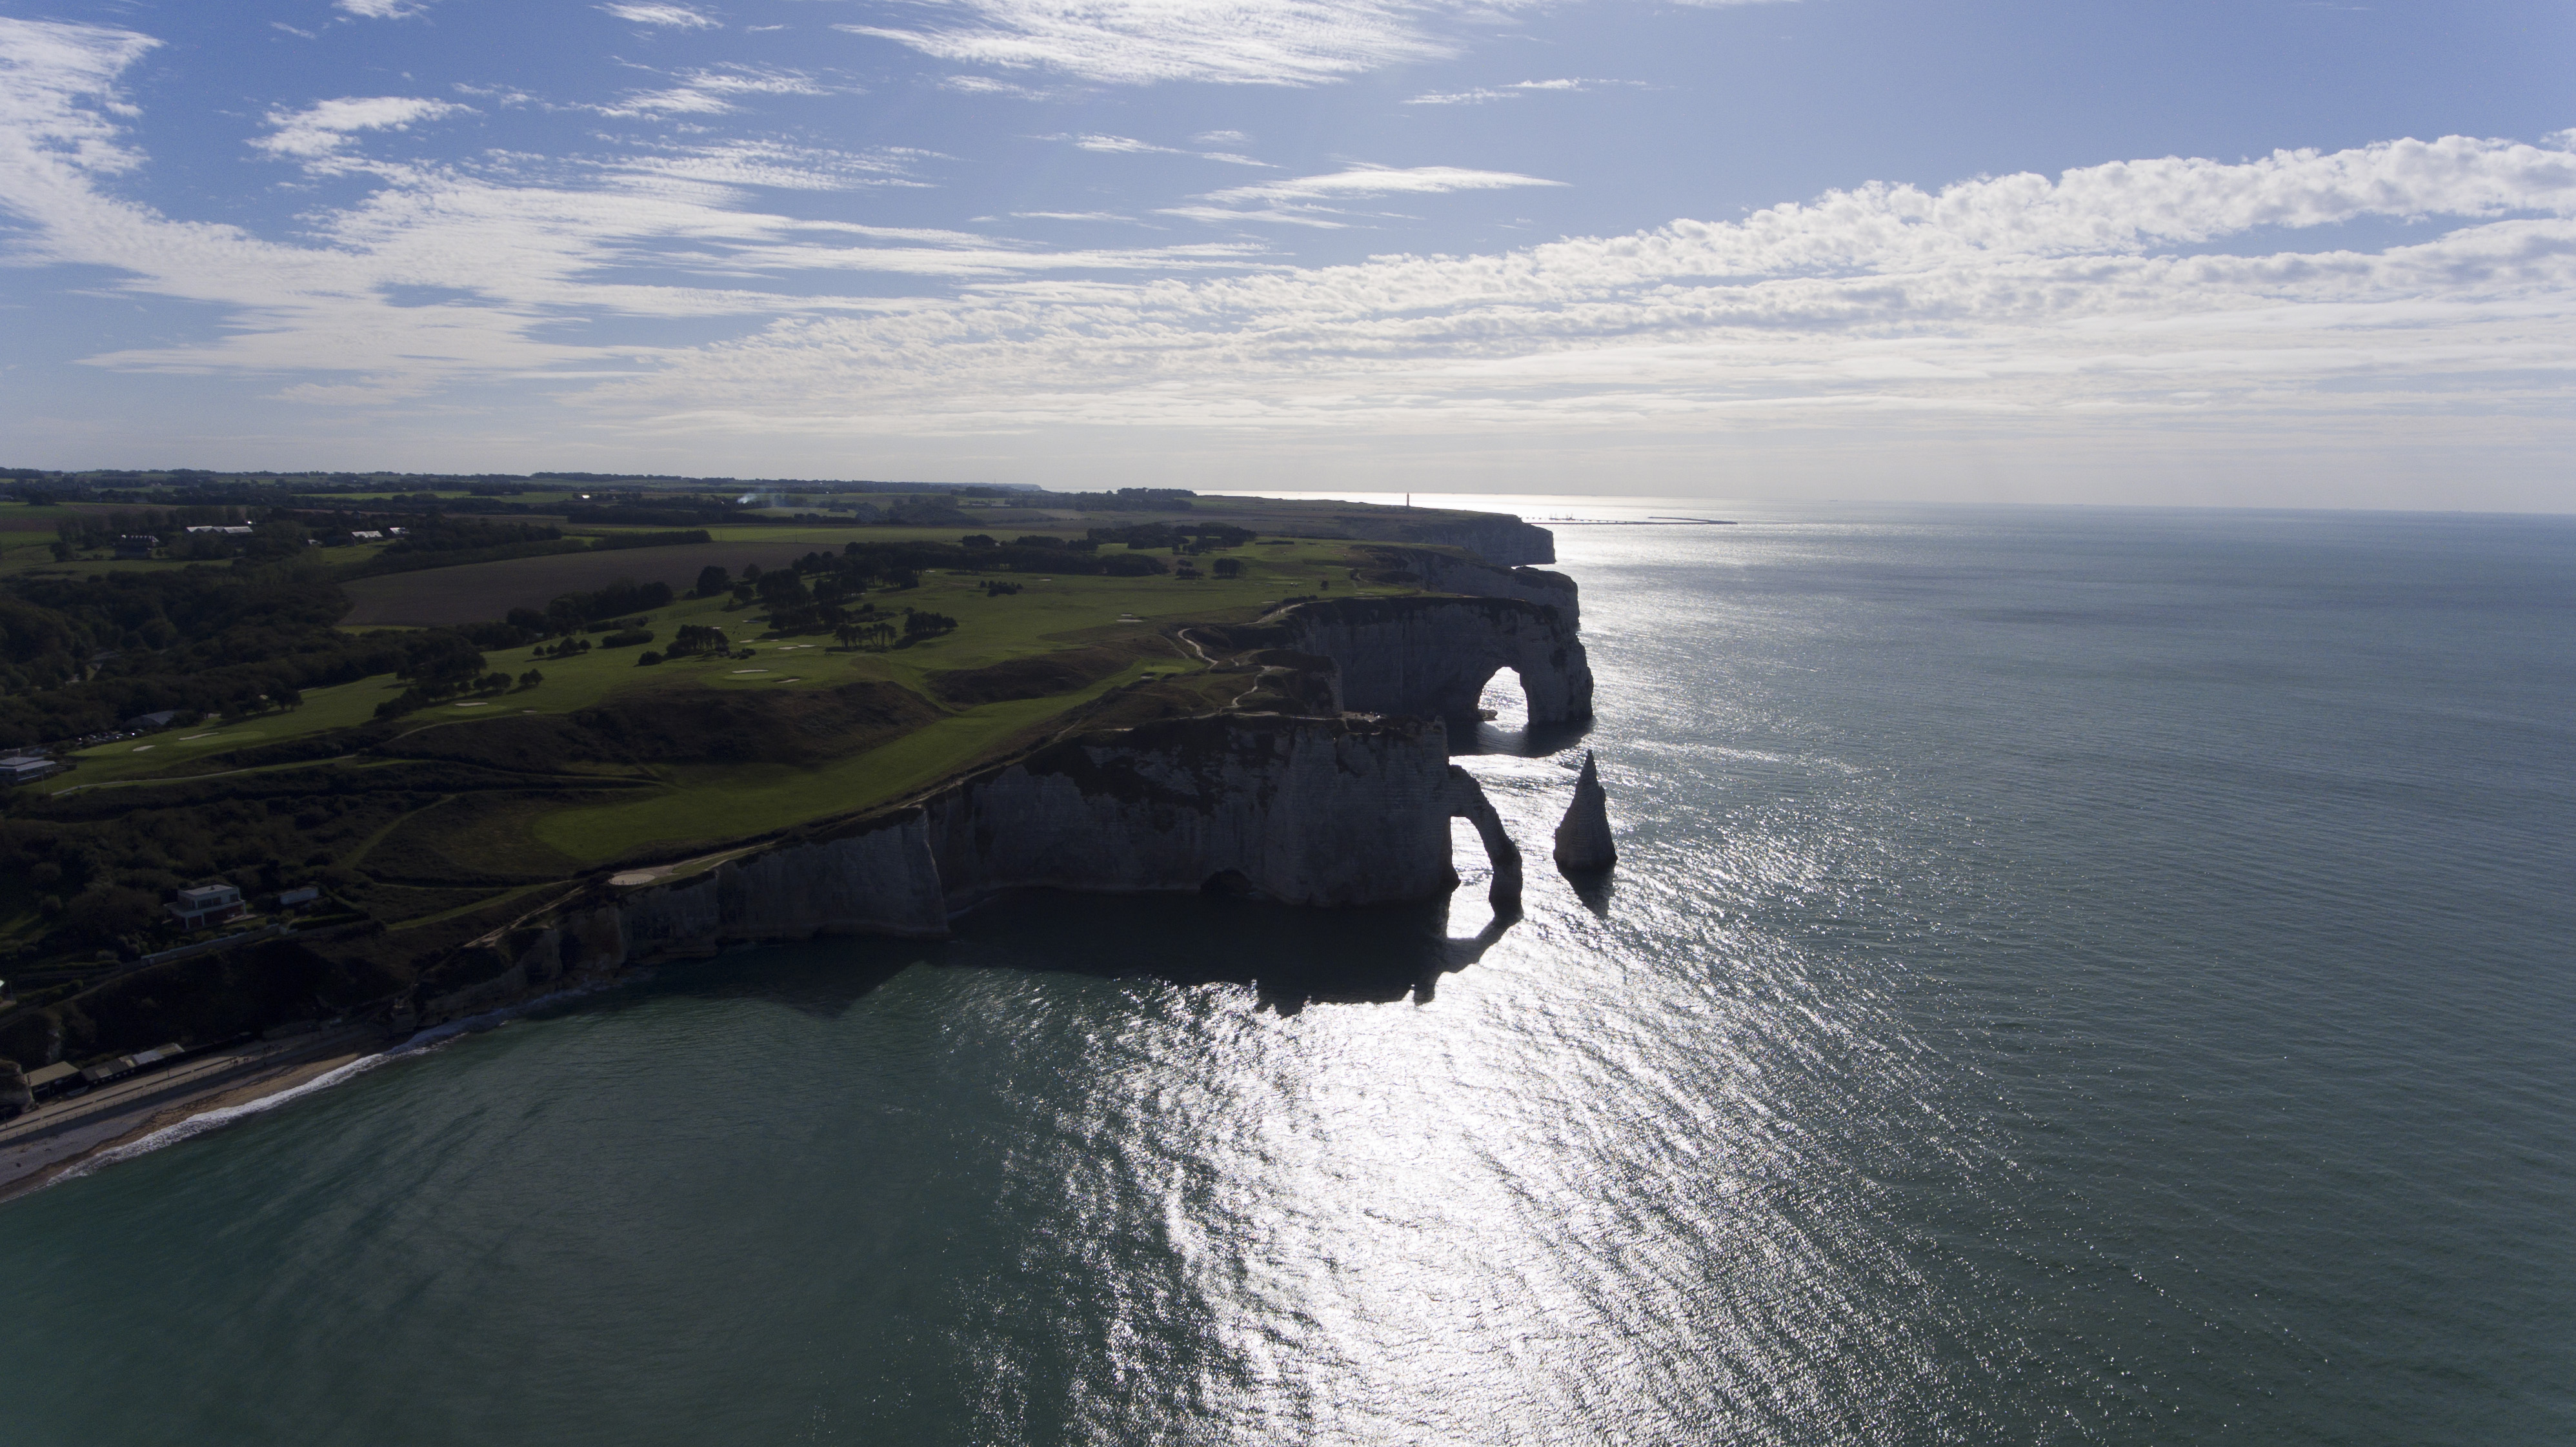
cliff, sea, coast, coastline, shoreline, seaboard, beach, ocean, summer, sun, sky, blue, nature, landscape, panorama, clouds, cloud, waves, wave, water, drone, aerial, photo, fly, over, above, sunny, france, flying, shore, sea coast, headland, klippe, coastal and oceanic landforms, terrain, promontory, formation, cape, bight, rock, photography, horizon, aerial photography, inlet, bay, channel